Chieti

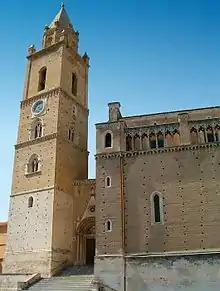
Chieti Cathedral

Discoveries of great importance to the prehistory of Abruzzo and traces of settlements dating back to 850,000400,000 years ago were those of two hand axes and some Clactonian splinters at Madonna del Freddo's fluvial terraces, in the territory of Chieti.